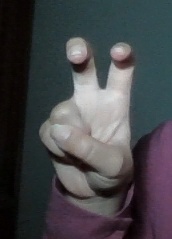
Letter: toot